Henry Lee (Southampton MP)

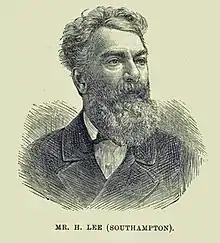
Lee in 1880

Henry Lee (29 November 1817 – 27 December 1904) was a Manchester cotton manufacturer and Liberal Party politician who sat in the House of Commons from 1880 to 1885.